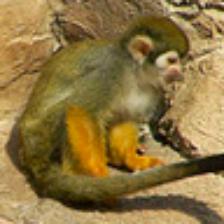
Label: NonHuman